Sawako Decides

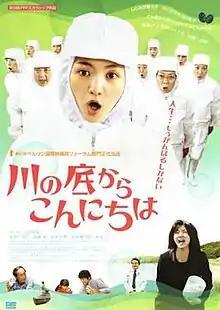
Japanese "Sawako Decides" poster

is a 2009 Japanese comedy-drama film directed by Yuya Ishii. The film stars Hikari Mitsushima as Sawako.